Nadia Heninger

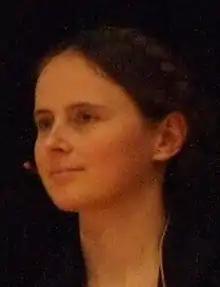
Nadia Heninger 2013 at Chaos Communication Congress

Nadia Heninger (born 1982) is an American cryptographer, computer security expert, and computational number theorist at the University of California, San Diego.